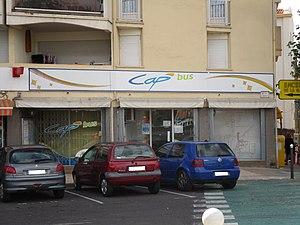
L’agence commerciale de Cap’Bus — à Agde, France — le 28 juin 2017.
Cap’Bus est un réseau de transport en commun d’autobus desservant 19 des 20 communes de la communauté d’agglomération Hérault Méditerranée à l’aide d’un réseau de 5 lignes régulières, 4 lignes en TAD et 2 navettes régulières vers les plages en été.